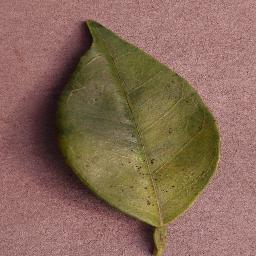
Label: Orange___Haunglongbing_(Citrus_greening)